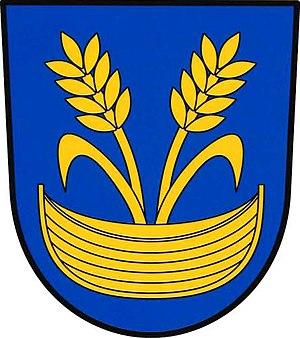
Suchodol est une commune du district de Příbram, dans la région de Bohême-Centrale, en République tchèque. Sa population s'élevait à 381 habitants en 2020.